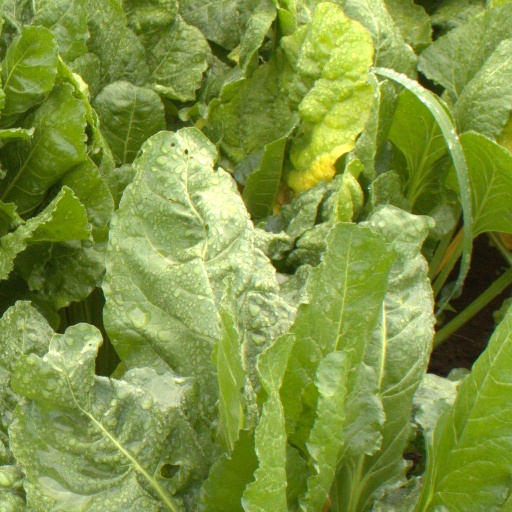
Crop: sugar beet